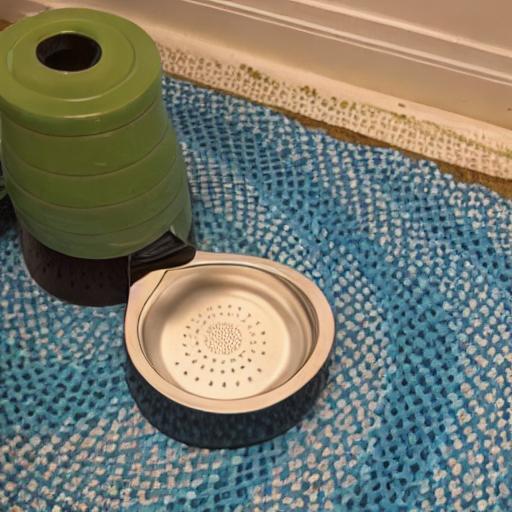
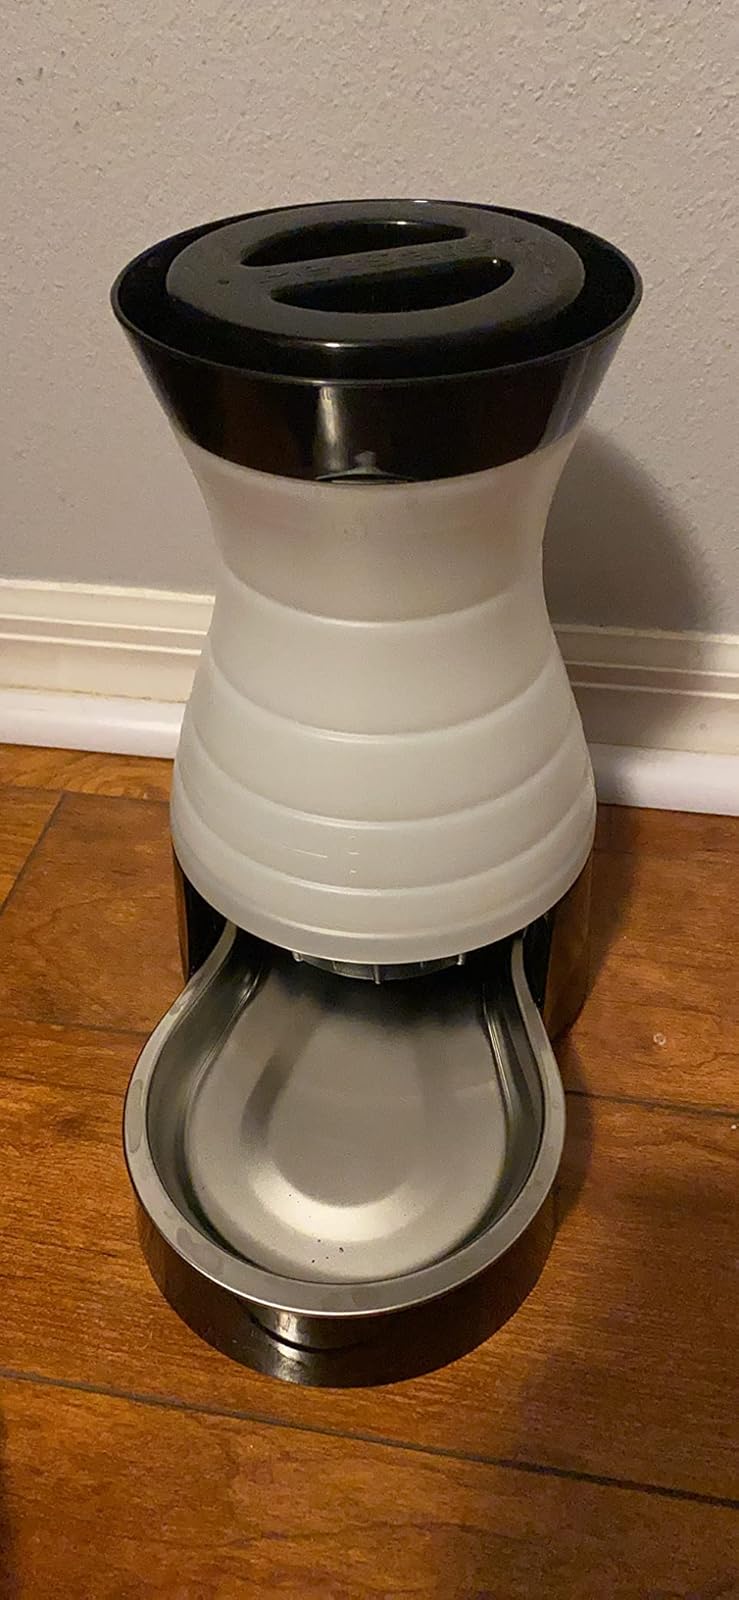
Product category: items_bowl
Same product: no